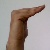
The image shows a hand gesture representing a space in Indian Sign Language.